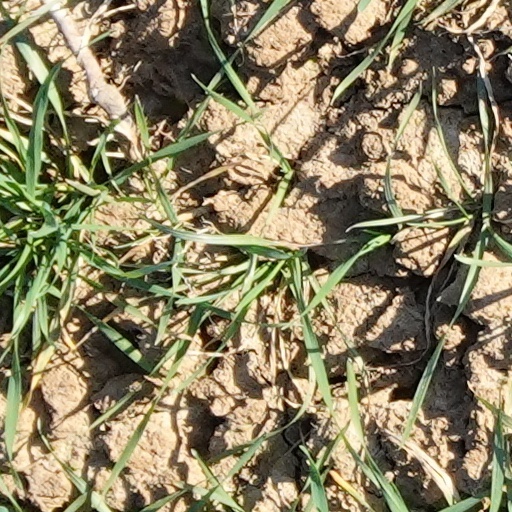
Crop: wheat